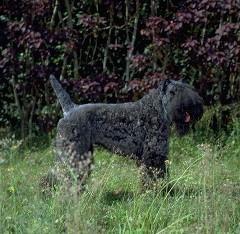
Kerry_blue_terrier